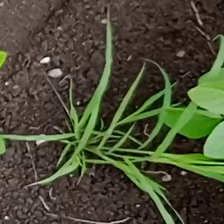
Weed species: Digitaria_SP_(Digitaria Sanguinalis )